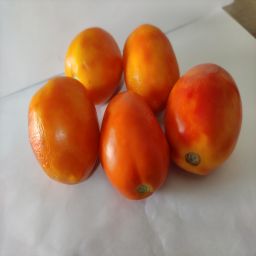
Crop: Tomato
Quality: Ripe